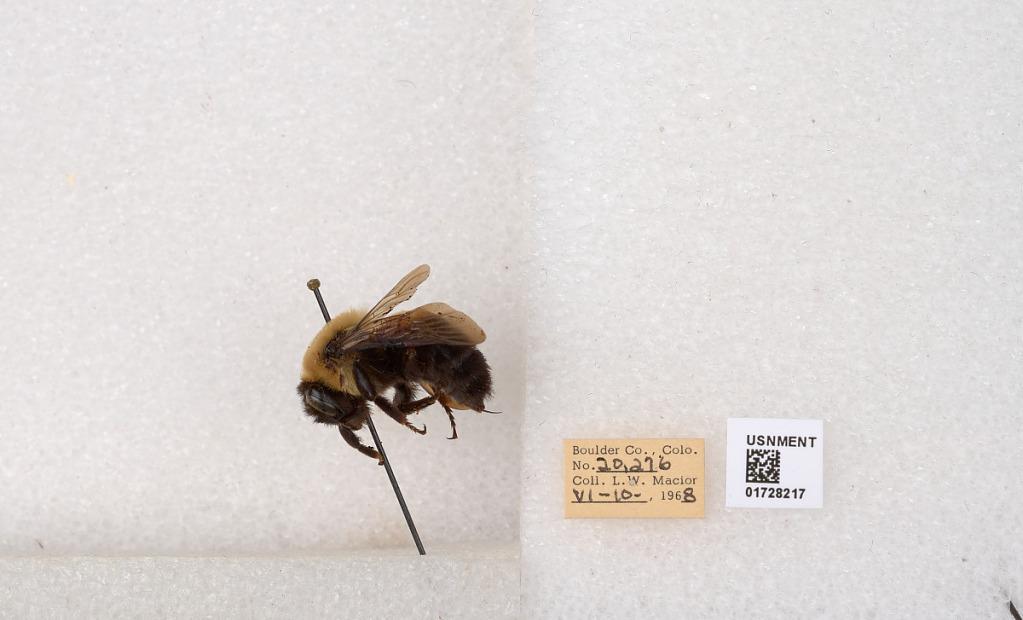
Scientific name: Bombus (Separatobombus) griseocollis (De Geer)
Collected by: L. Macior
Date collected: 1968-6-10
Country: United States
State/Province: Colorado
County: Boulder
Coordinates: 40.0925, -105.358